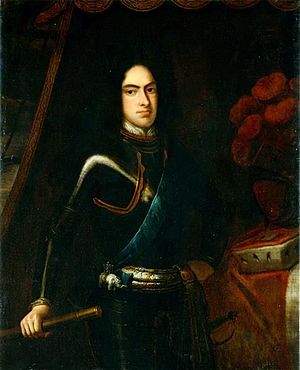
Johan Georg 4. af Sachsen
Kurfyrst Johan Georg 4.
Johan Georg 4. af Sachsen var kurfyrste af Sachsen fra 1691 til 1694.